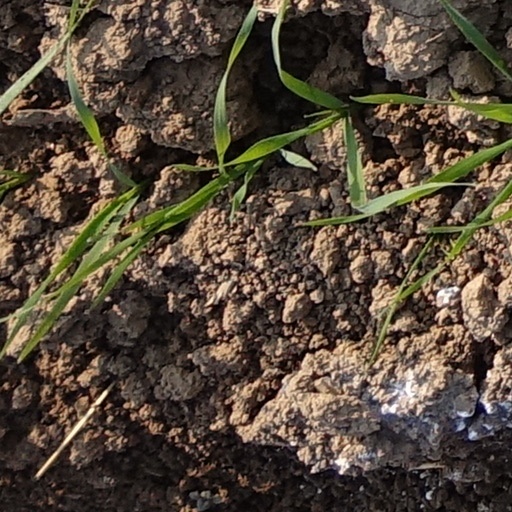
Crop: wheat